Juan Carlos Monedero

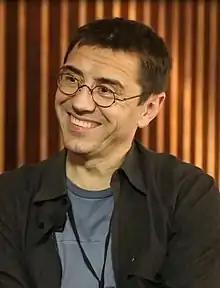
Juan Carlos Monedero in a 2015 interview.

Juan Carlos Monedero Fernández-Gala (born 12 January 1963) is a Spanish political scientist and writer. He is a professor at the Complutense University of Madrid and a host of "La Tuerka". He was one of the leading members of Podemos until he resigned in April 2015.